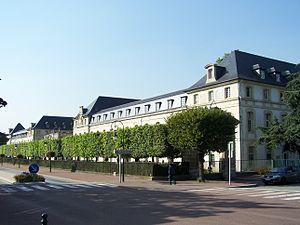
École militaire de Saint-Cyr-l'École (Yvelines, France). Photo personnelle
Saint-Cyr-l'École est une commune française située dans le département des Yvelines, en région Île-de-France.
L'École spéciale militaire de Saint-Cyr, plus souvent appelée simplement Saint-Cyr, est une école militaire française d'enseignement supérieur fondée en 1802 par Napoléon Iᵉʳ, alors premier consul. Elle forme aujourd'hui des officiers de l'armée de terre et une partie des officiers de la gendarmerie.
Le département des Yvelines est un département français, appartenant à la grande couronne de la région Île-de-France. Créé le 1ᵉʳ janvier 1968 en application de la loi du 10 juillet 1964, c'est le plus étendu des départements issus du démembrement de l'ancienne Seine-et-Oise et le huitième département français par la population. L'Insee et la Poste lui attribuent le code 78 repris de l'ancienne Seine-et-Oise. Son conseil départemental est présidé par Pierre Bédier. Ses habitants sont appelés les Yvelinois.
Le lycée militaire de Saint-Cyr est l'un des six lycées de la Défense du ministère des Armées français, situé à Saint-Cyr-l'École. Les bâtiments du lycée ont un passé historique particulièrement riche : en effet, l’ont précédé la Maison royale de Saint-Louis, le Prytanée militaire et l'École spéciale militaire. Les devises du lycée sont « Plutôt mourir » et « La véritable école du commandement est donc la culture générale ».